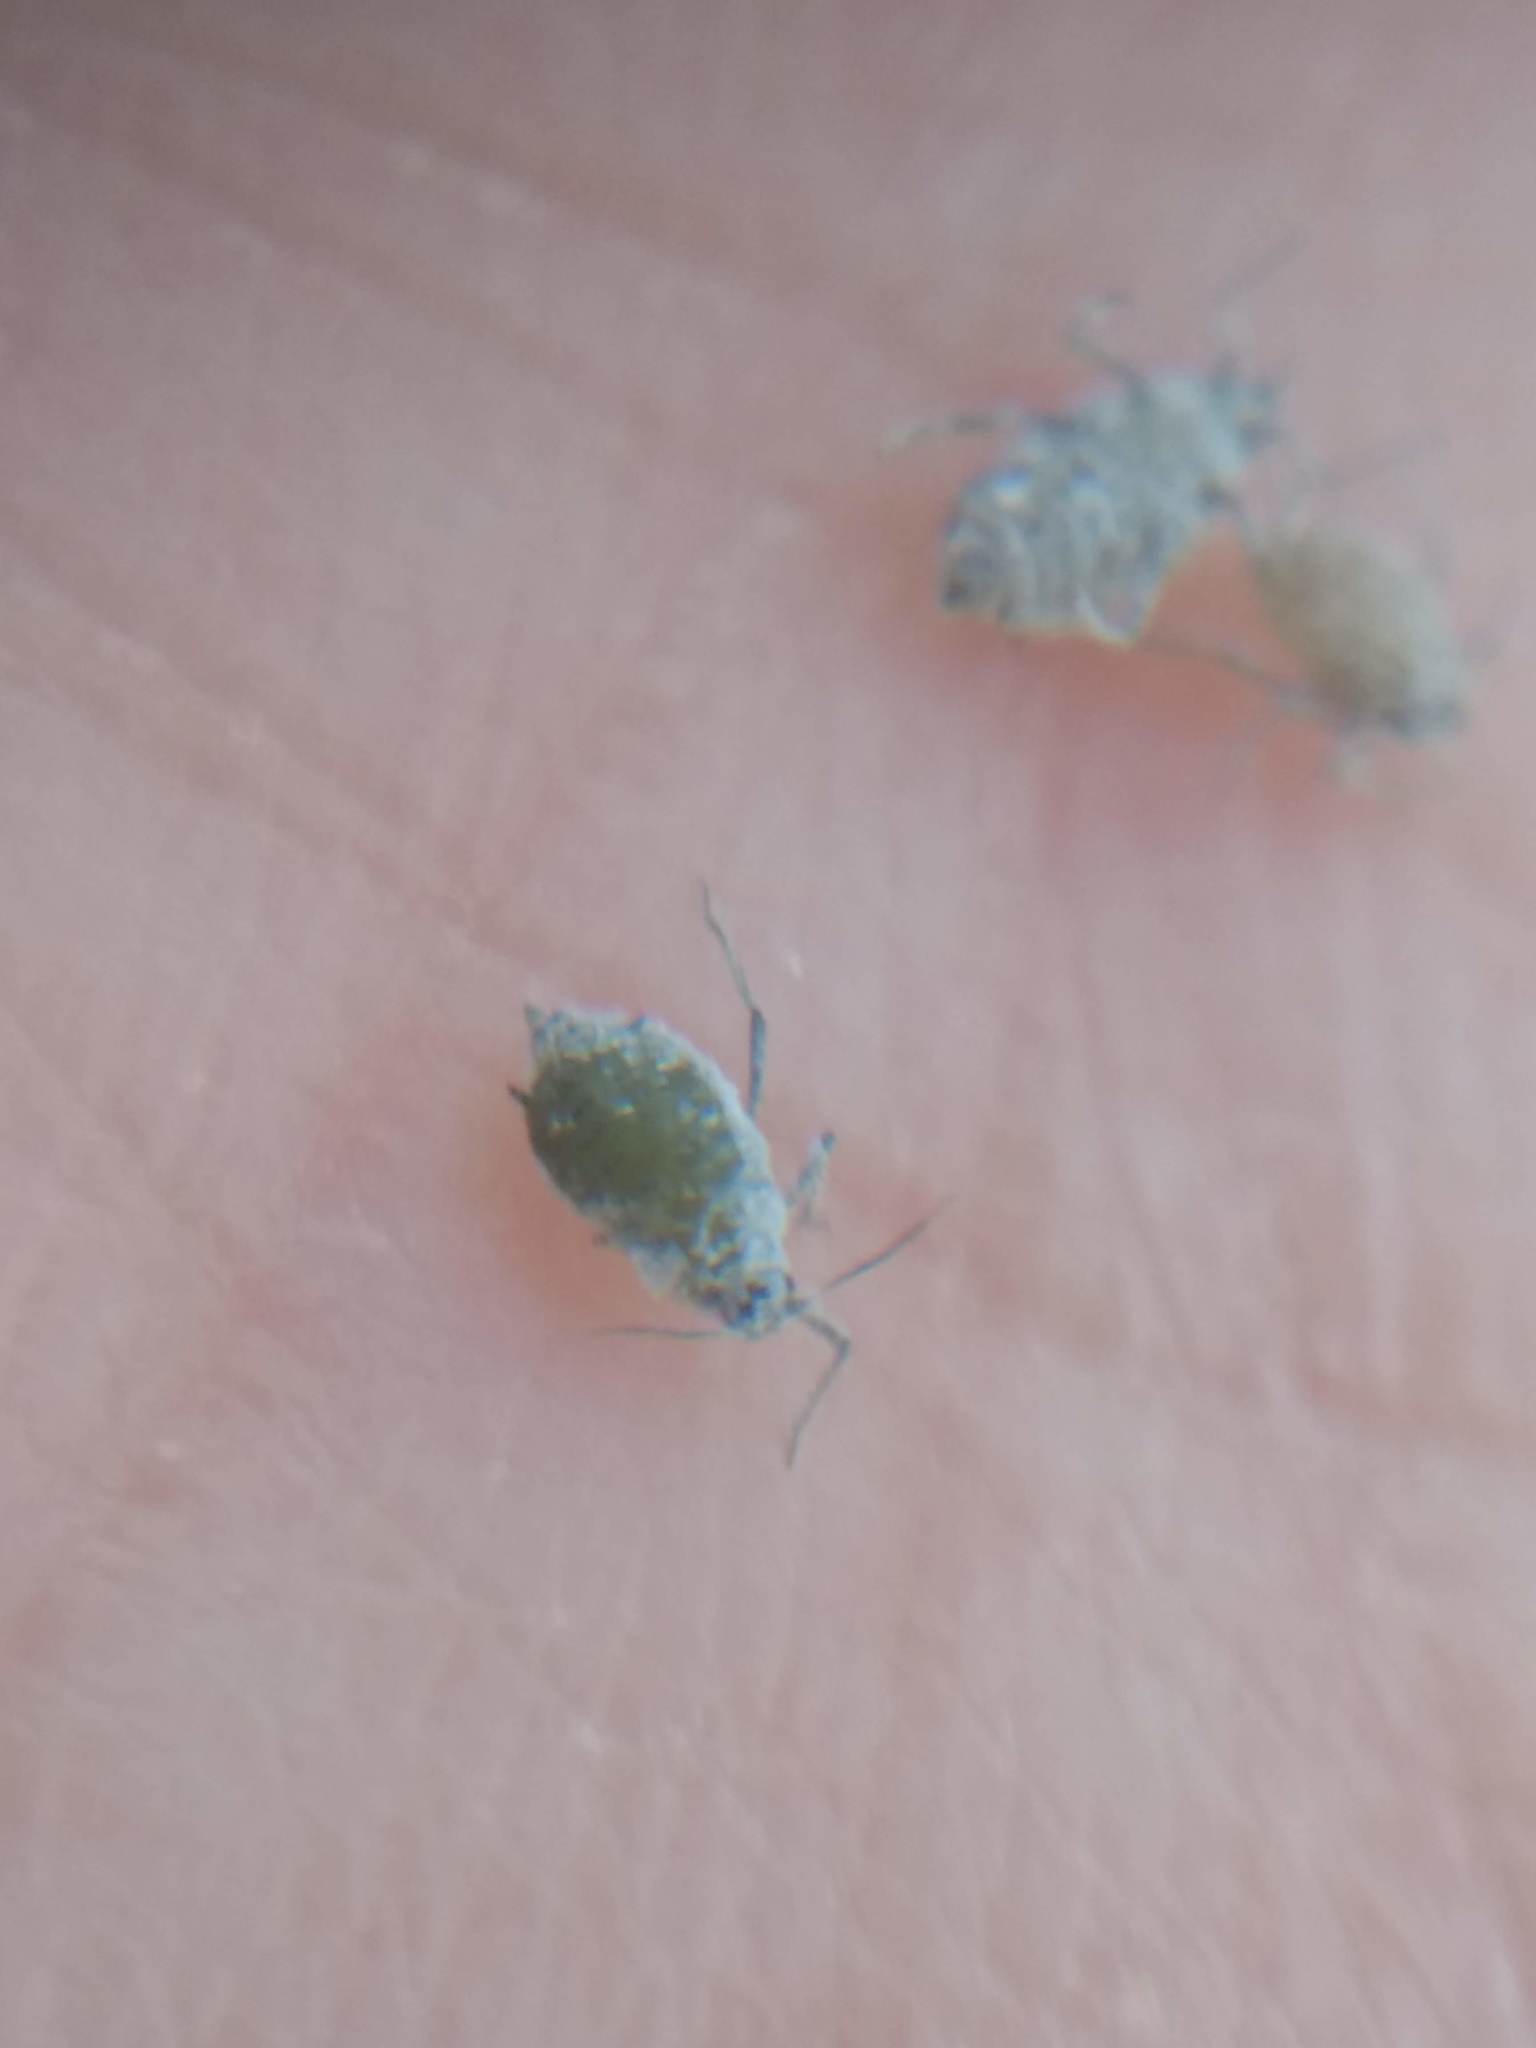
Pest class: cabbage_aphid